Joaquim Felizardo Museum of Porto Alegre

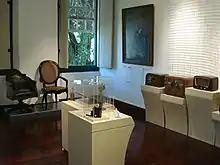
One of the exhibition rooms.

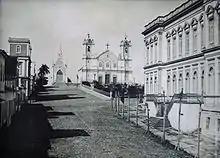
Old photo of the Mother Church Square, from the museum's collection.

During SASSE's ownership of the Manor House, there was an abdication of architectural care and maintenance with the building, which severely damaged its structure. Under these conditions, the building had been occupied by people who could not afford to afford living in other areas of the city. Therefore, for a few years, the Manor House hosted a kind of tenement. With the Extinction of SASSE and its redefinition to IAPAS (Institute of Financial Administration of Social Security and Assistance), the administration of the building changed, with an exchange of the Manor House between the City Hall and IAPAS.